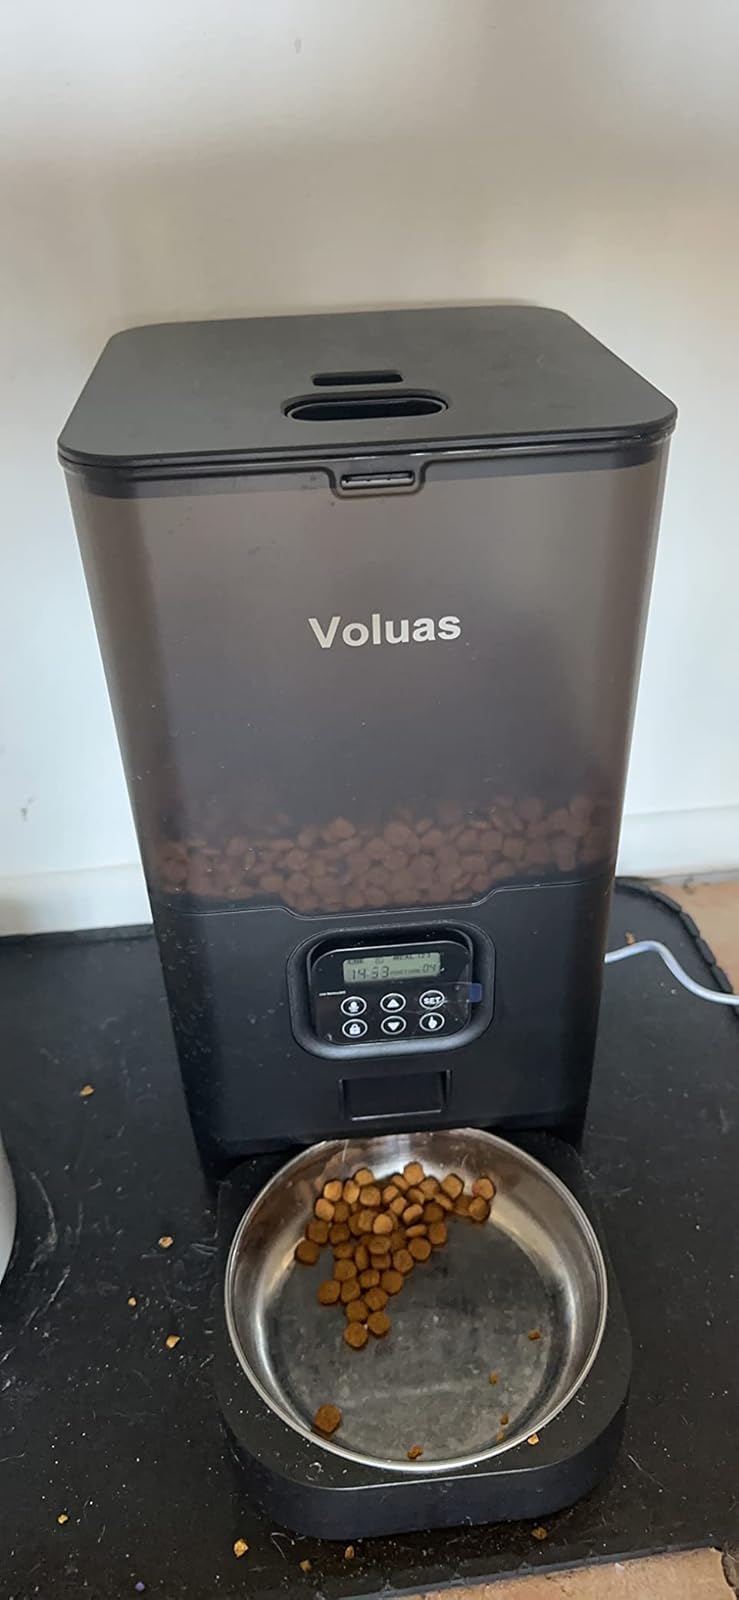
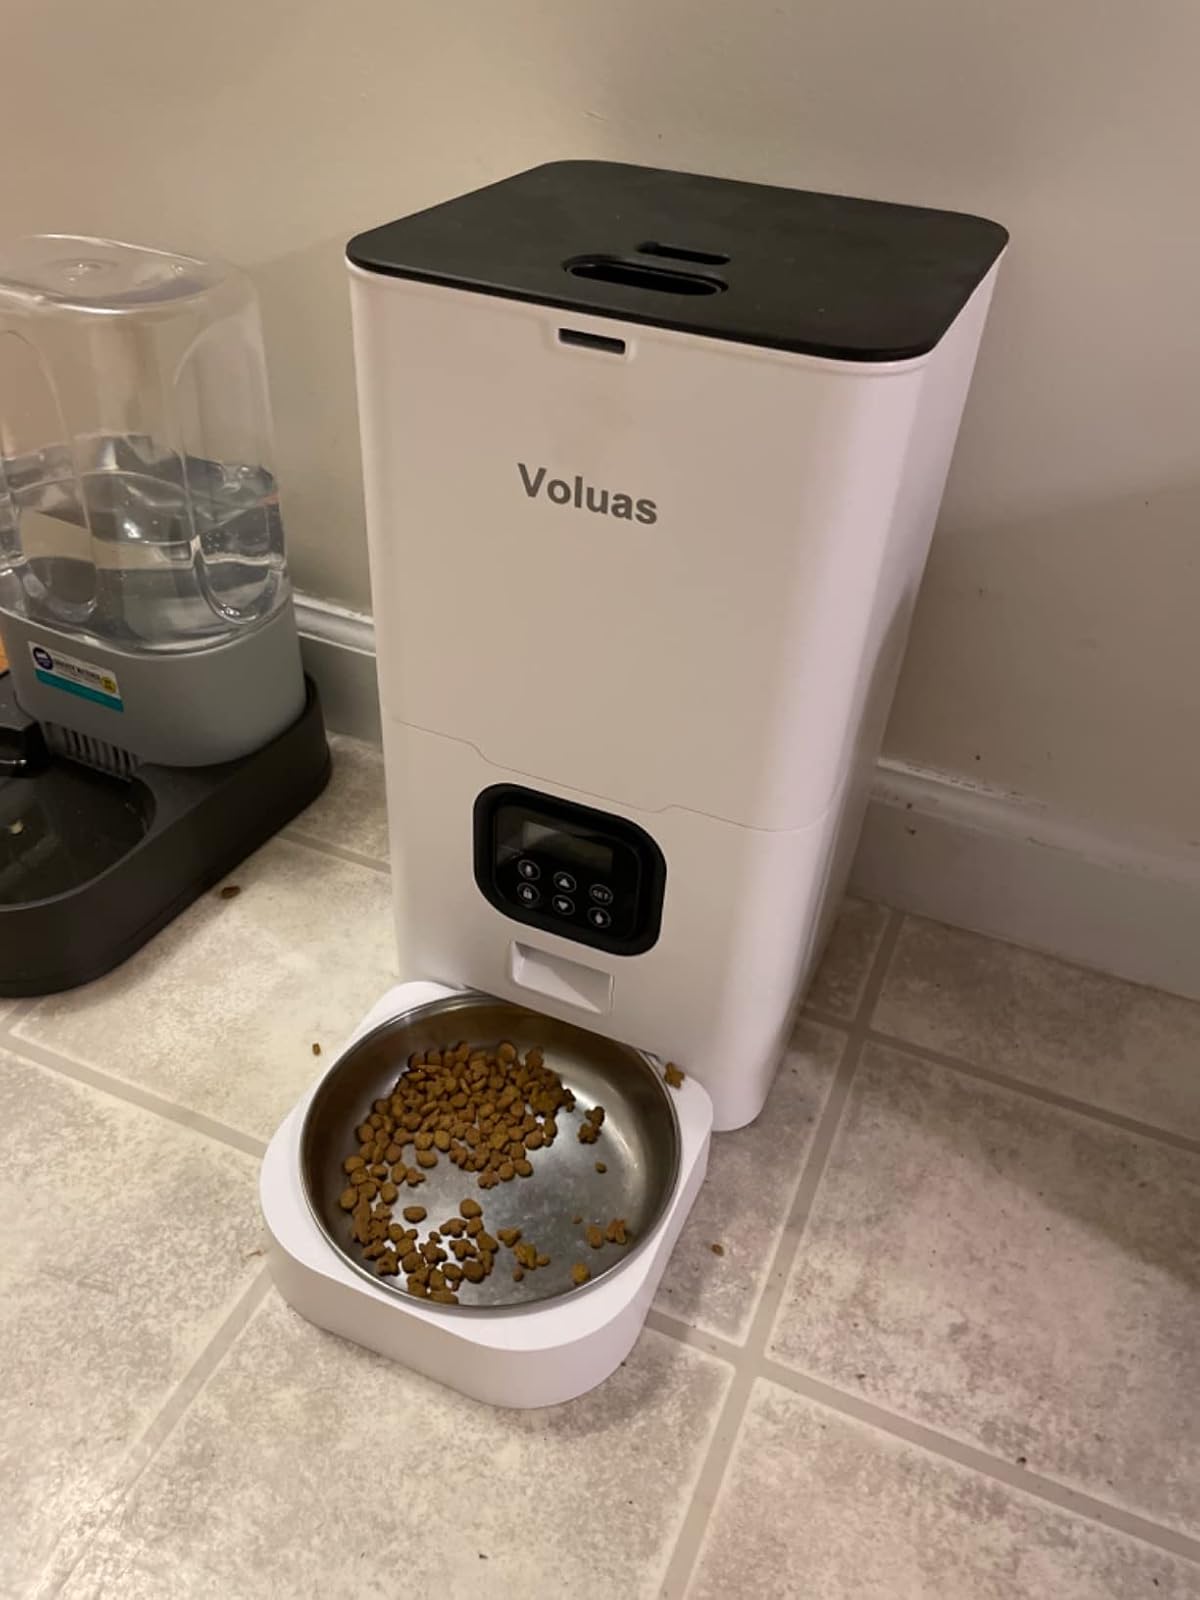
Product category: items_feeder
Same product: no